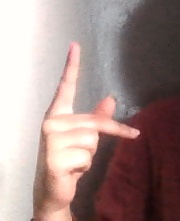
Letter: dha